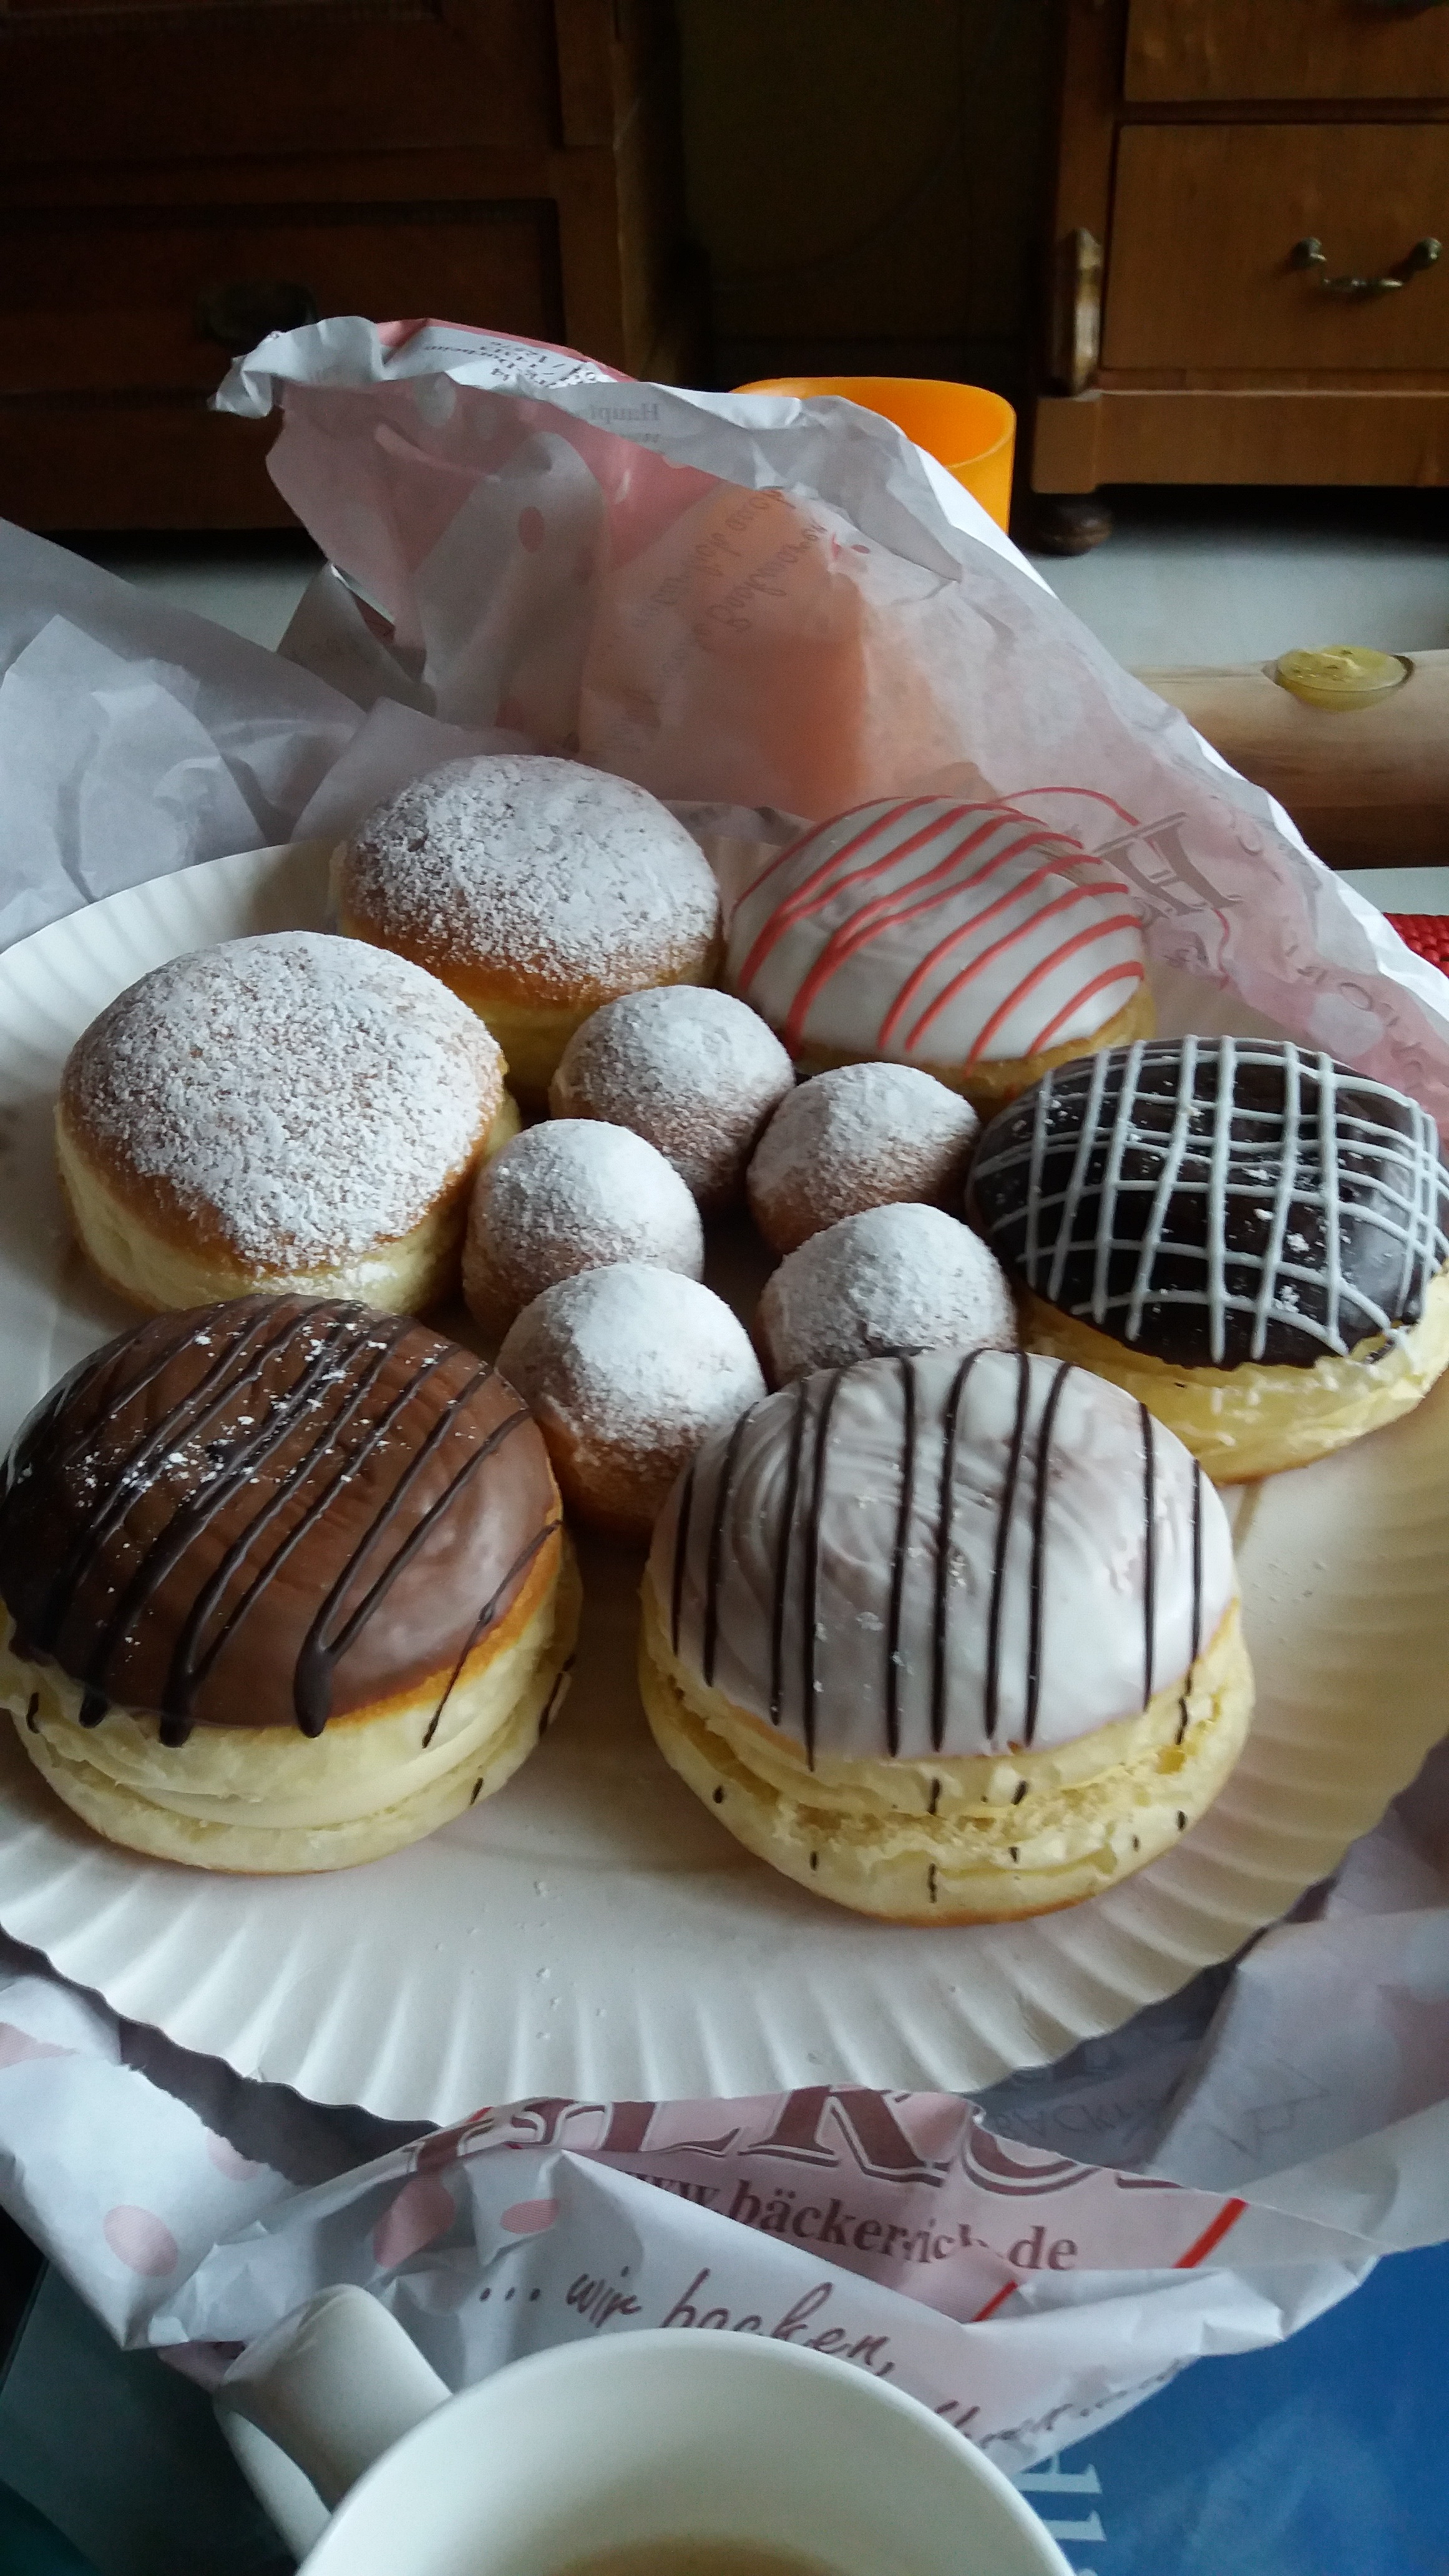
food, carnival, baking, dessert, cake, bakery, sweet dish, icing, berlin, sweetness, baked goods, flavor